Work Song (Nat Adderley song)

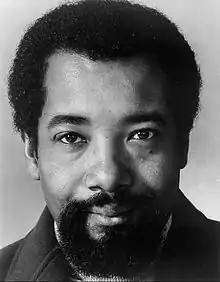
Nat Adderley in 1969.

"Work Song" is a work song and jazz standard by American trumpeter Nat Adderley and writer Oscar Brown Jr. It was first featured in Adderley's 1960 studio album of the same name, which was met with high praise and acclaim. "Work Song" is one of Adderley's best known compositions.